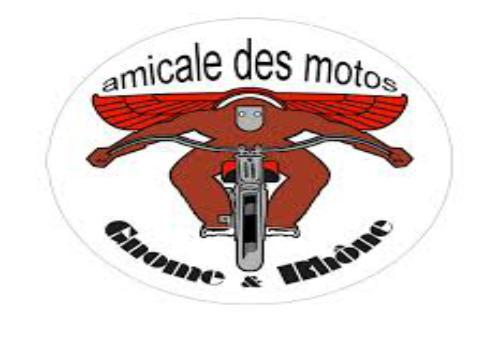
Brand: gnome et rhone
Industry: Transportation